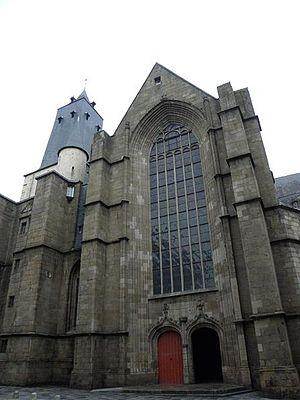
Façade occidentale de l'église Saint-Germain de Rennes (35).